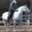
Label: horse